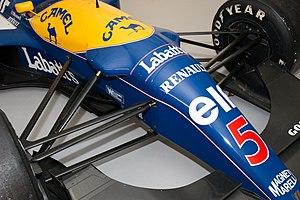
La Williams FW14B est la monoplace de Formule 1 construite par les ingénieurs Patrick Head et Adrian Newey pour l'écurie britannique Williams F1 Team dans le cadre du championnat du monde de Formule 1 1992. Elle est pilotée par le Britannique Nigel Mansell et l'Italien Riccardo Patrese.